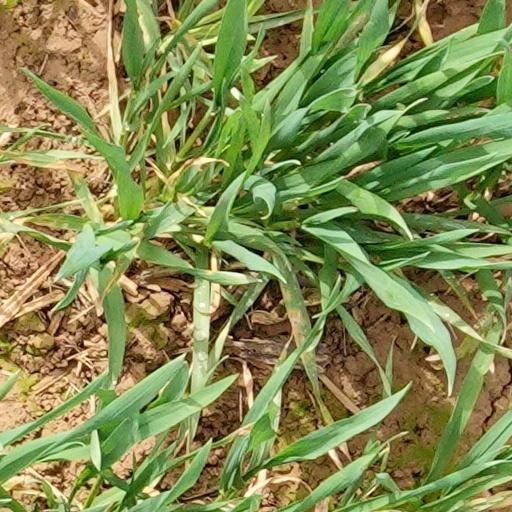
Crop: wheat